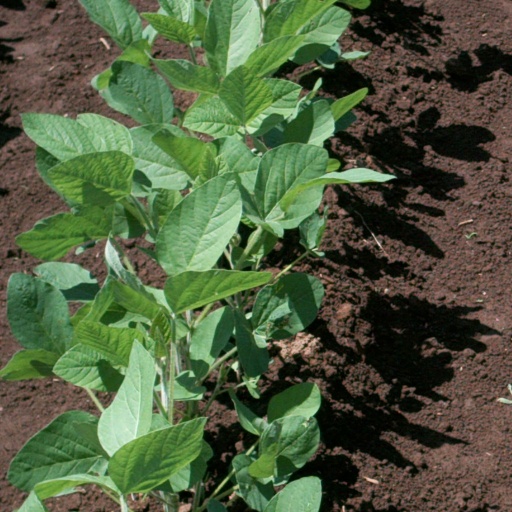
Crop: soybean